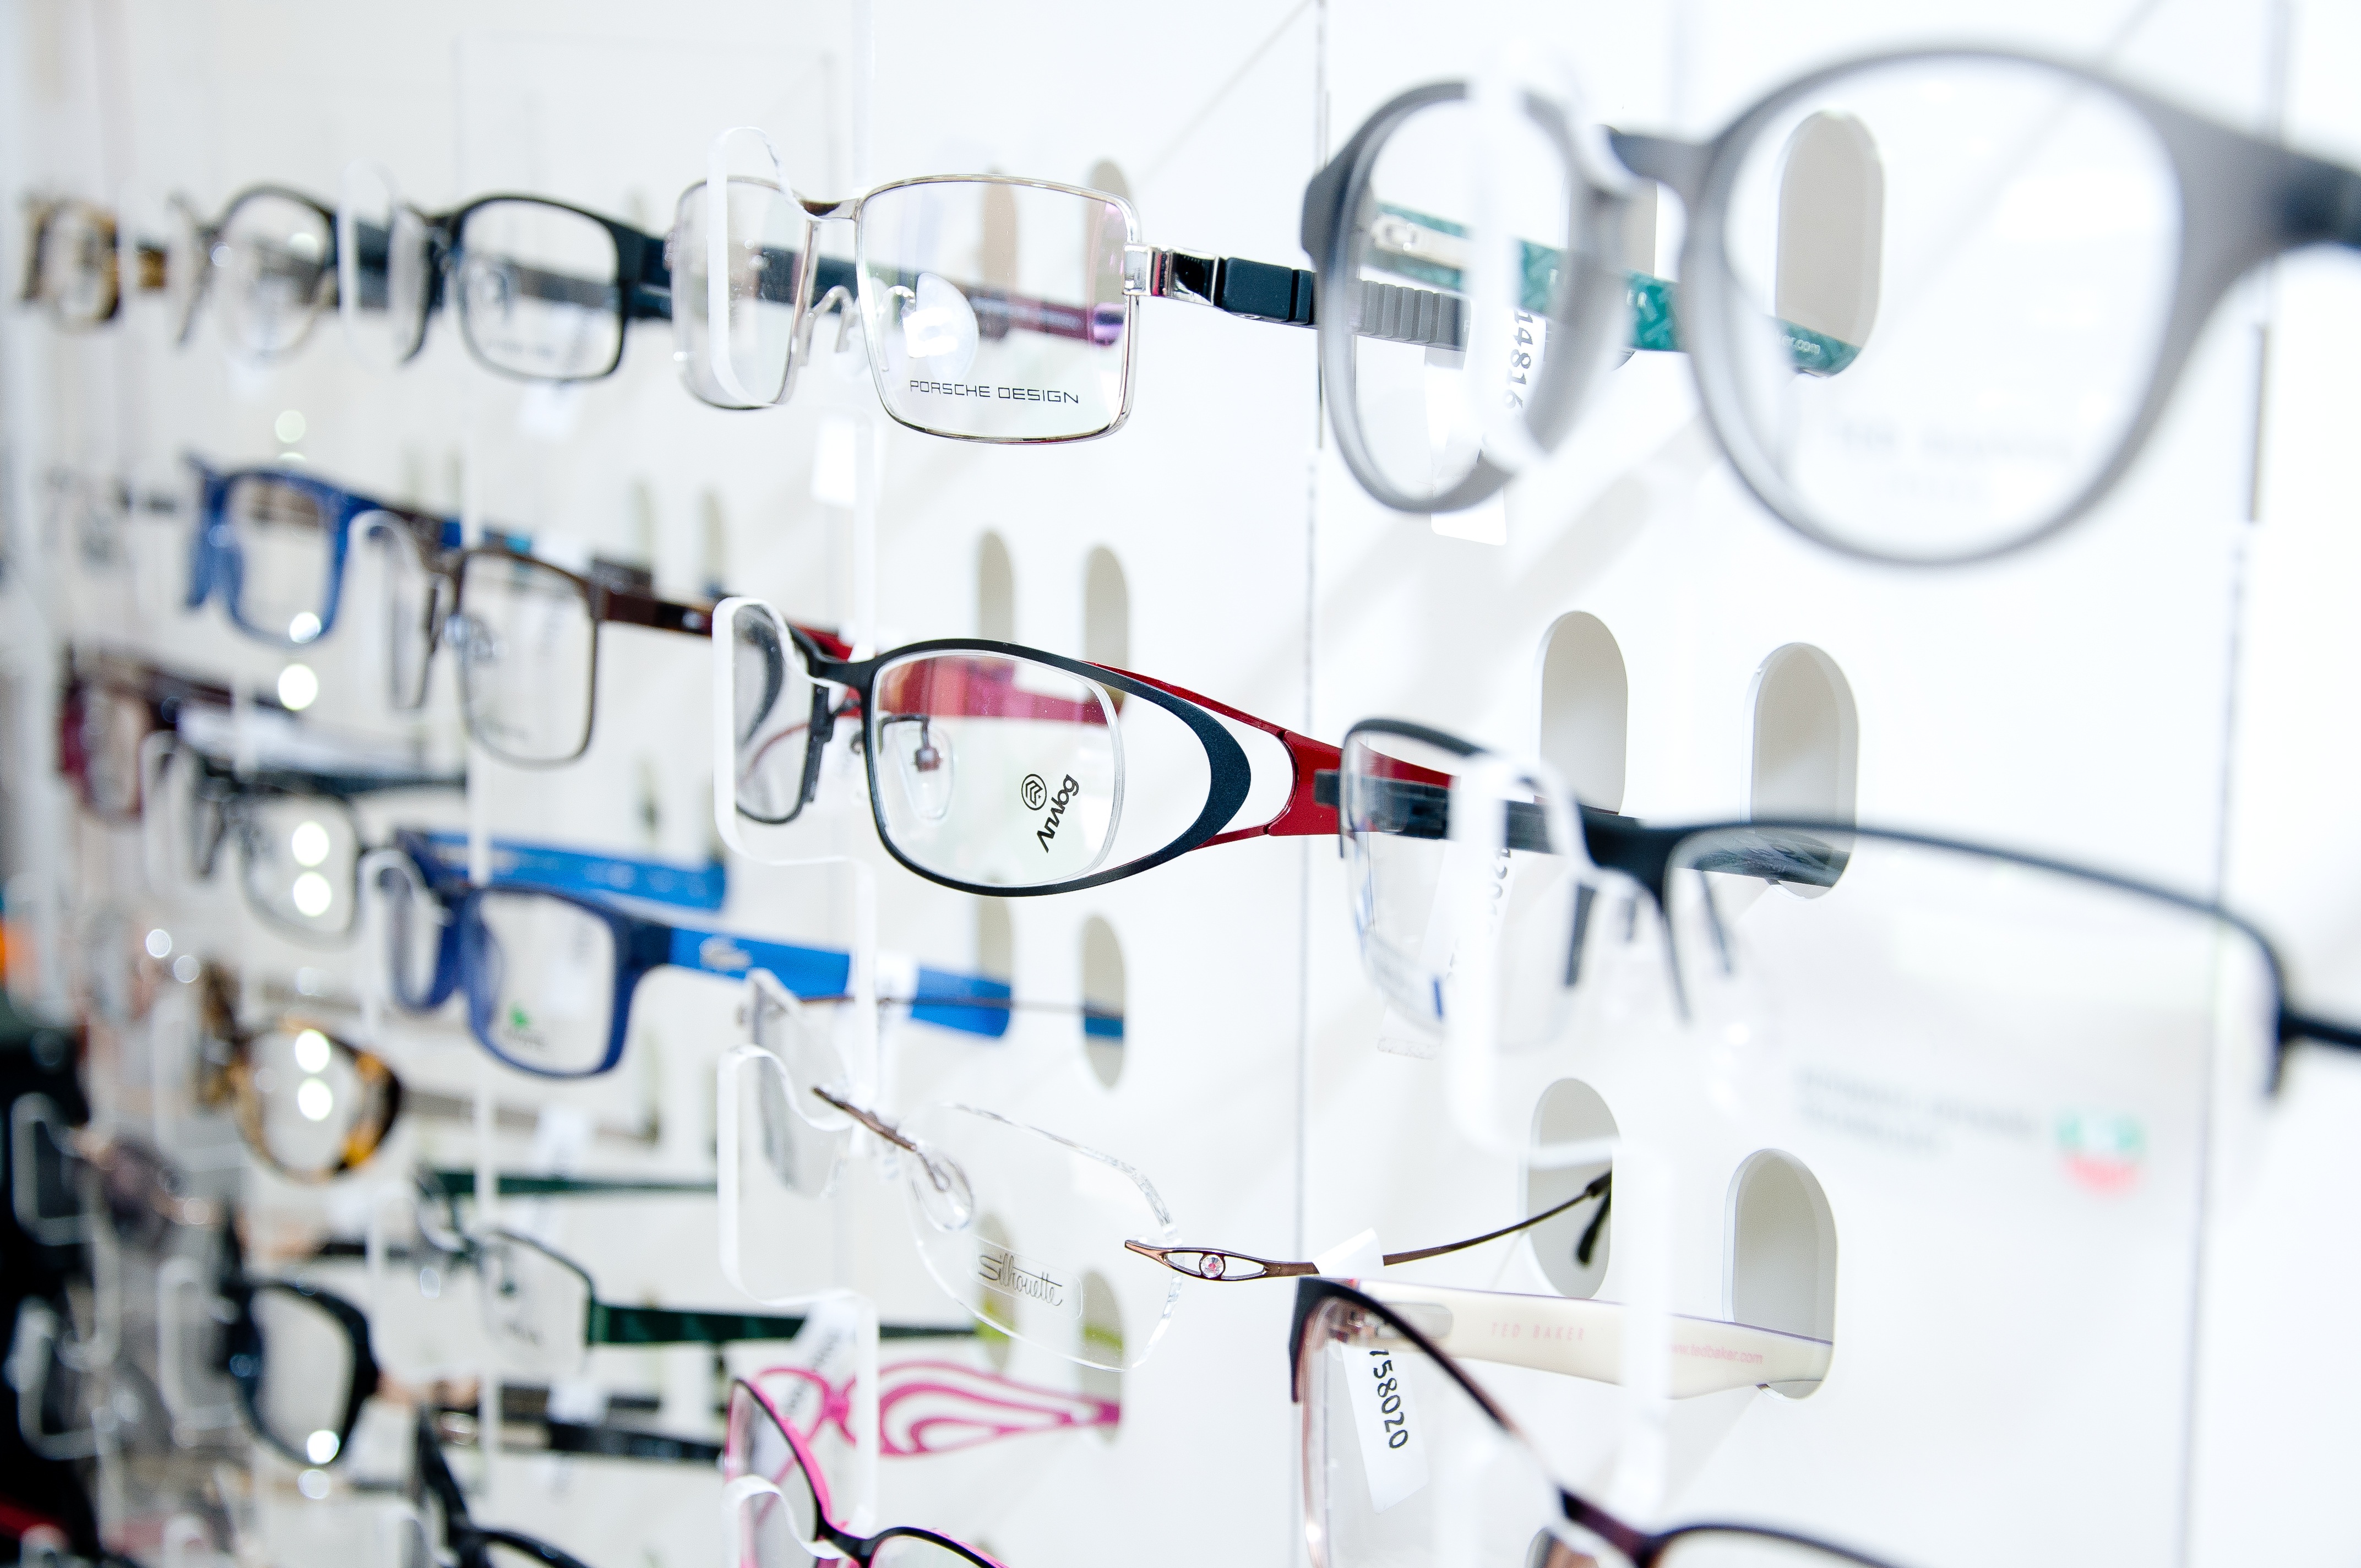
store, brand, display, eye, optometry, glasses, eyeglasses, eyewear, optical, specialist, eyesight, vision care